Razorbill

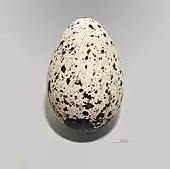
Egg

Females lay a single egg per year, usually from late April to May. The egg is an ovoid-pyramidal shape, creamy white to pale brown with has dark brown blotches. Incubation starts generally 48 hours after laying the egg. Females and males take turns incubating the egg several times daily for a total of approximately 35 days before hatching occurs. Razorbill chicks are semi-precocial. During the first two days after hatching, the chick will spend the majority of its time under the parent's wing. There is always one parent at the nest site while the other goes to sea to collect food for the chick. The hatchling develops a complete sheath 10 days after hatching. After 17–23 days, the chick leaves the nest by jumping from a cliff, closely followed by the male parent, who will accompany the chick to sea. During this time, the male parent will dive more than the female parent.